Taps (film)

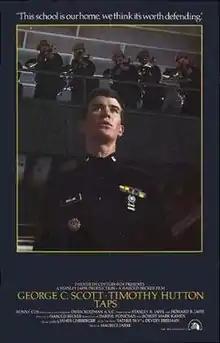
Theatrical release poster

Taps is a 1981 American thriller drama film starring George C. Scott and Timothy Hutton, with Ronny Cox, Tom Cruise, Sean Penn, Giancarlo Esposito and Evan Handler in supporting roles. Hutton was nominated for a Golden Globe award in 1982. The film was directed by Harold Becker from a screenplay by Robert Mark Kamen, James Lineberger, and Darryl Ponicsan based on Devery Freeman's 1979 novel "Father Sky". The original music score was composed by Maurice Jarre. It was filmed at Valley Forge Military Academy and College.